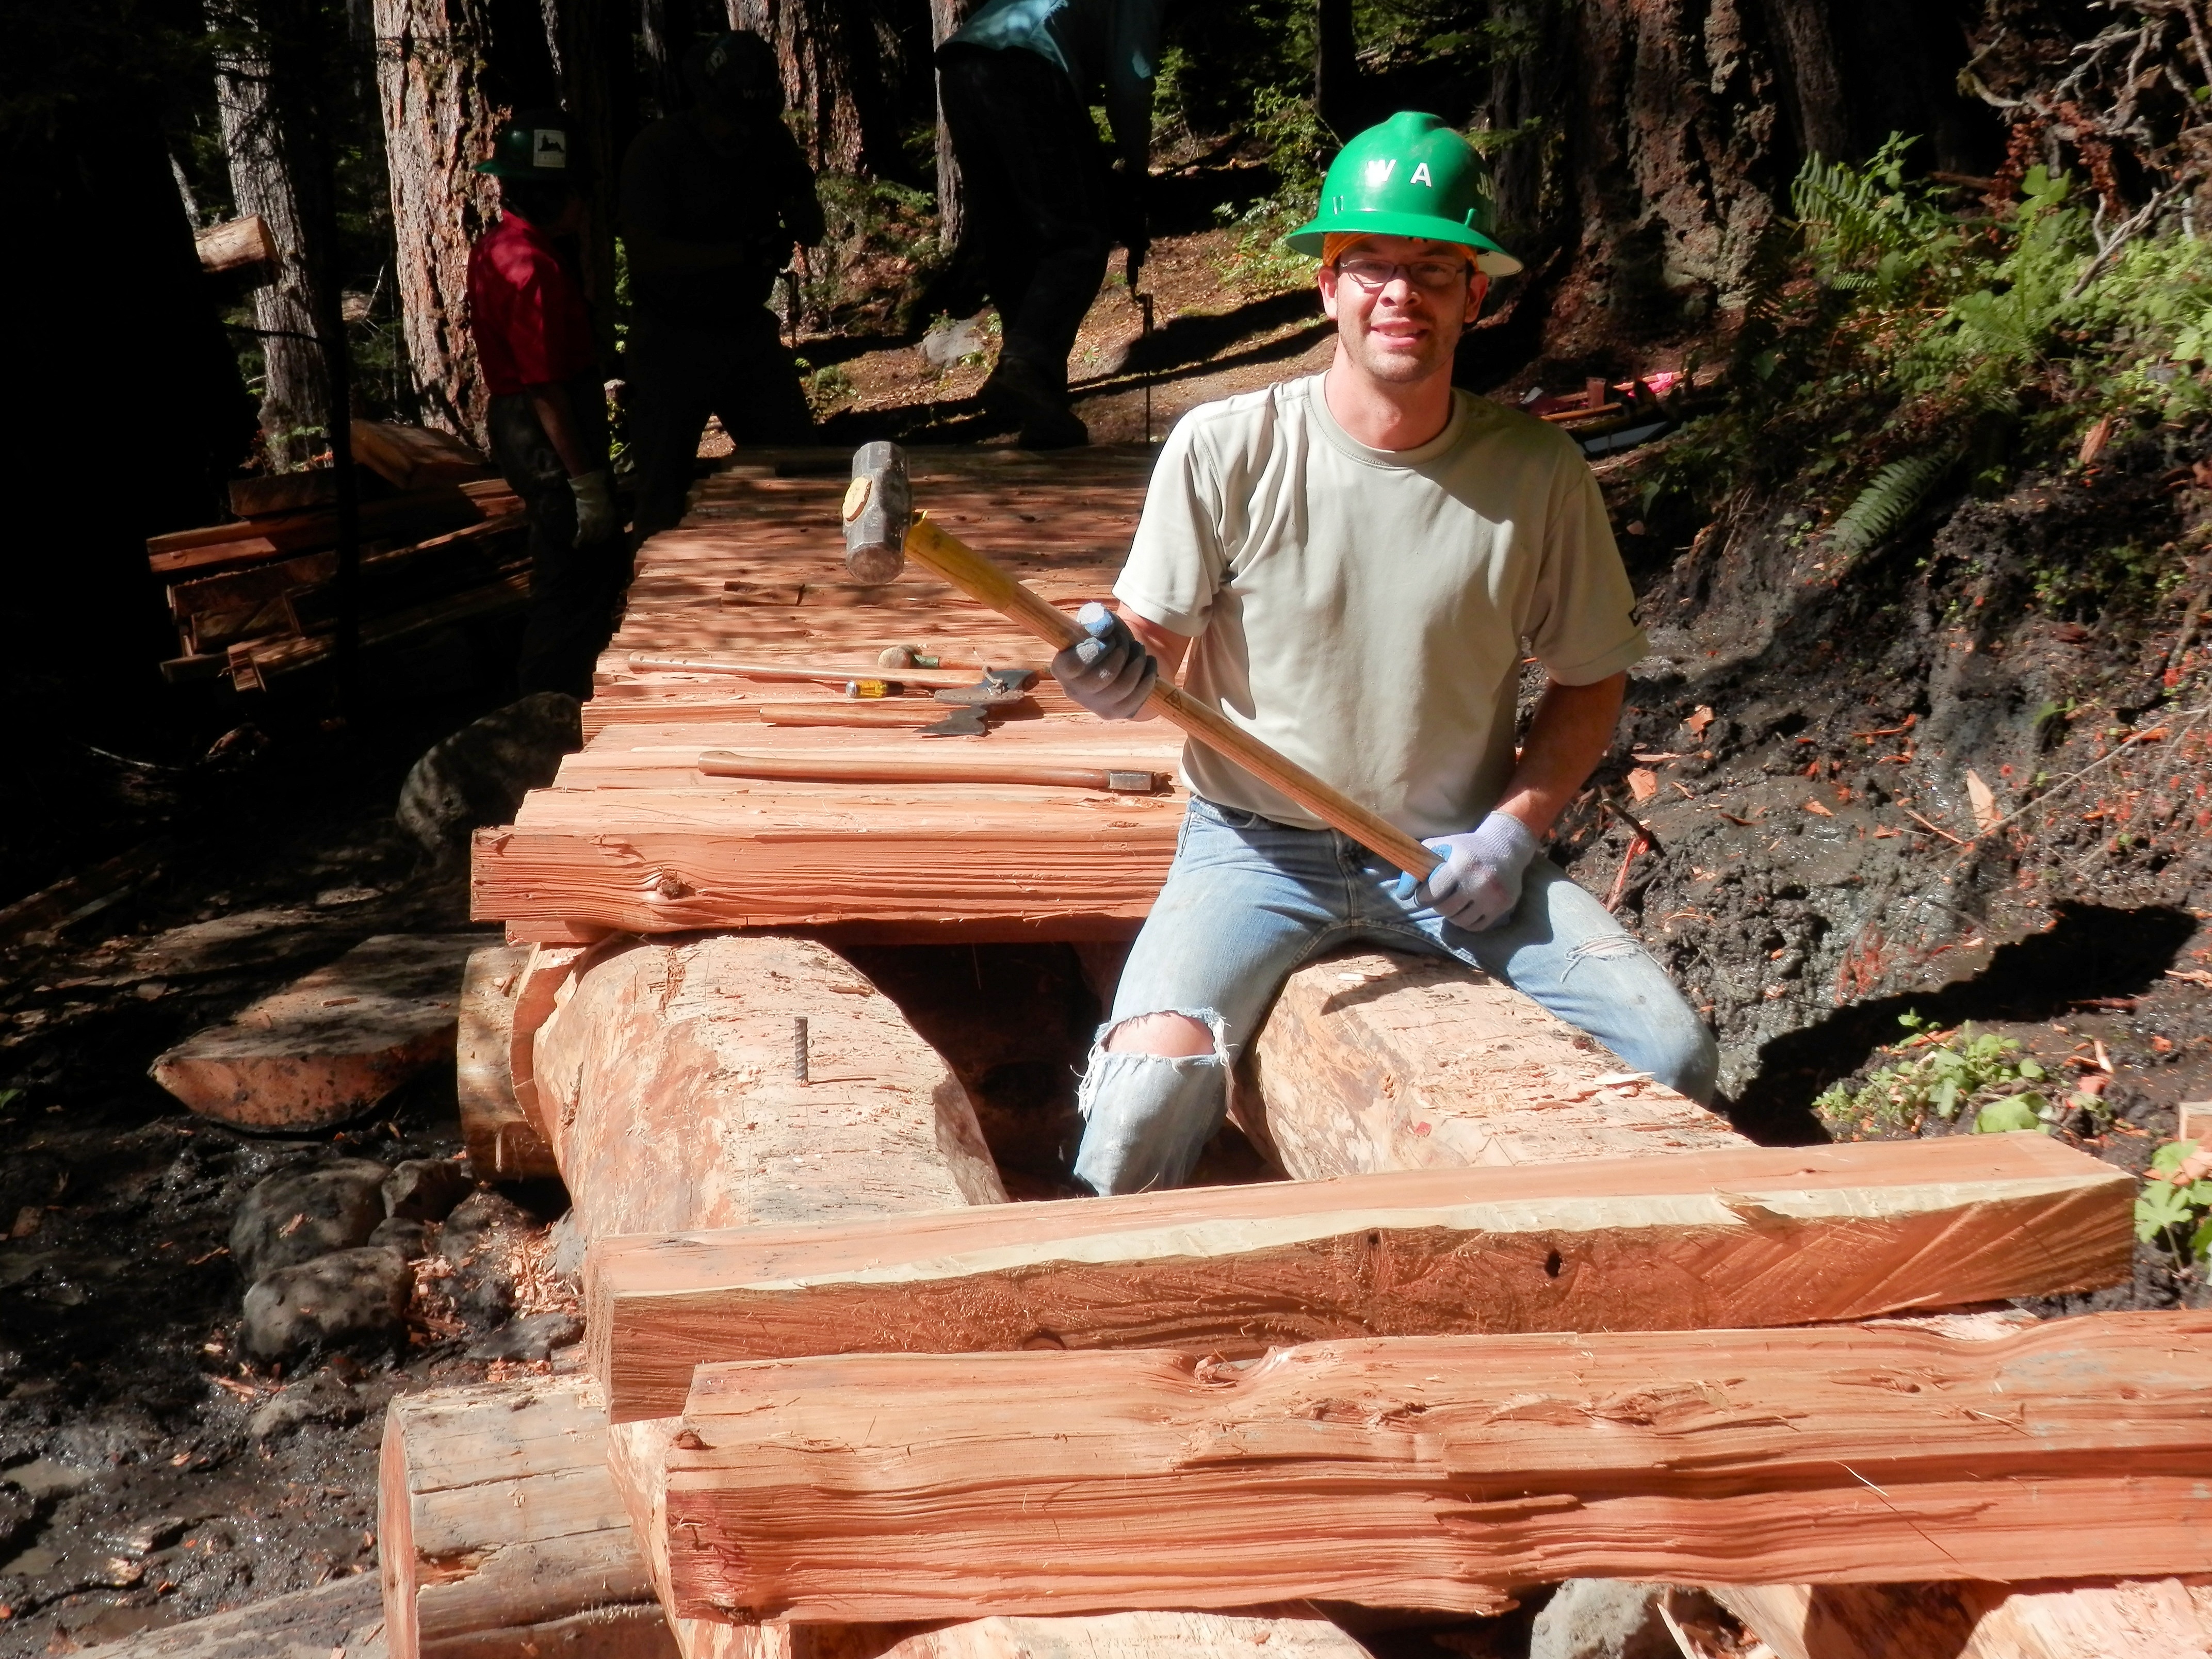
work, man, forest, wood, tool, male, construction, equipment, mud, muscular, workman, worker, temple, helmet, safety, carving, protection, strong, hardhat, handyman, masculine, washington trails association, sledgehammer, puncheon